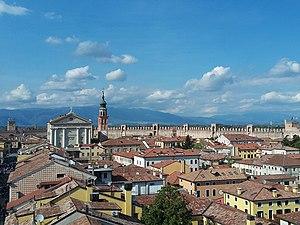
Cette photo de la vieille ville de Cittadella a été prise depuis les murailles (le chemin de ronde) qui entourent la cité. Au fond à gauche, on aperçoit la cathédrale (le duomo) de style néo-classique.
Cittadella est une commune de la province de Padoue dans la région Vénétie en Italie.